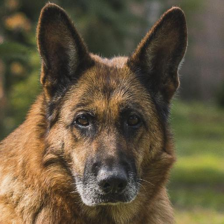
Label: animals